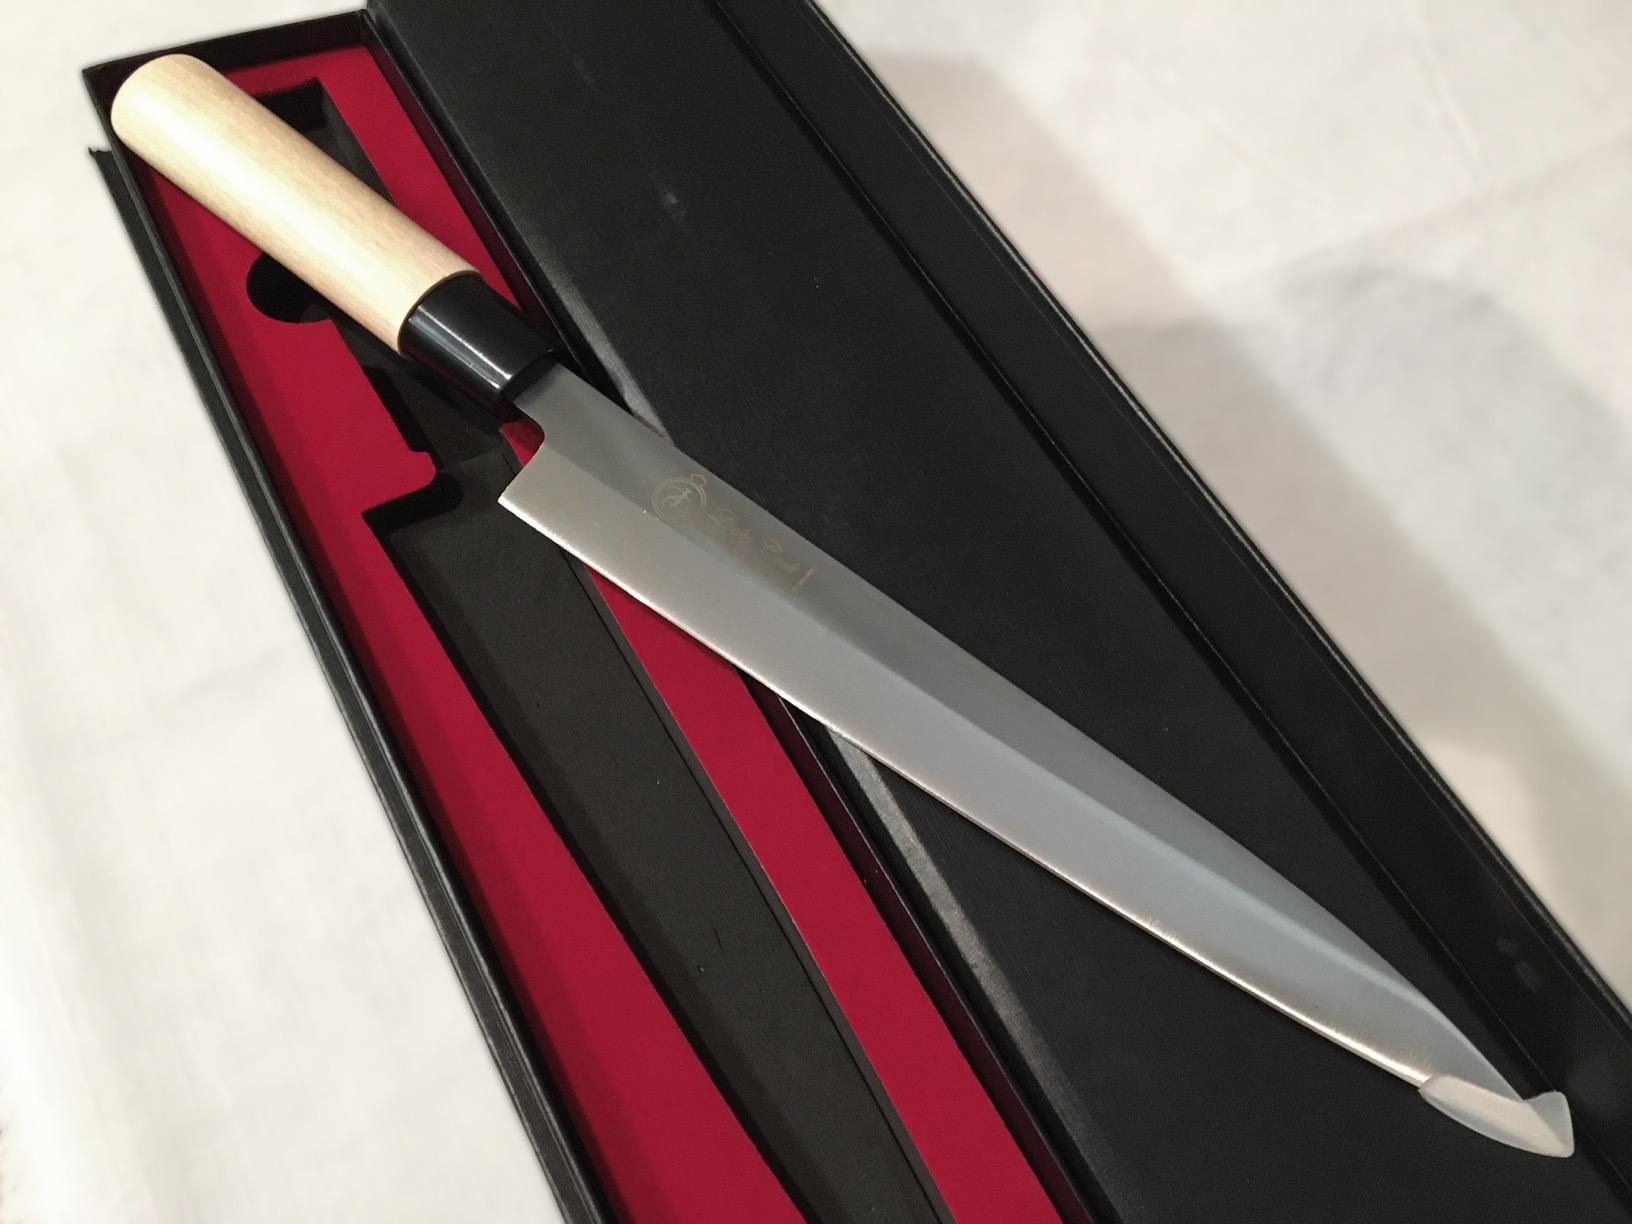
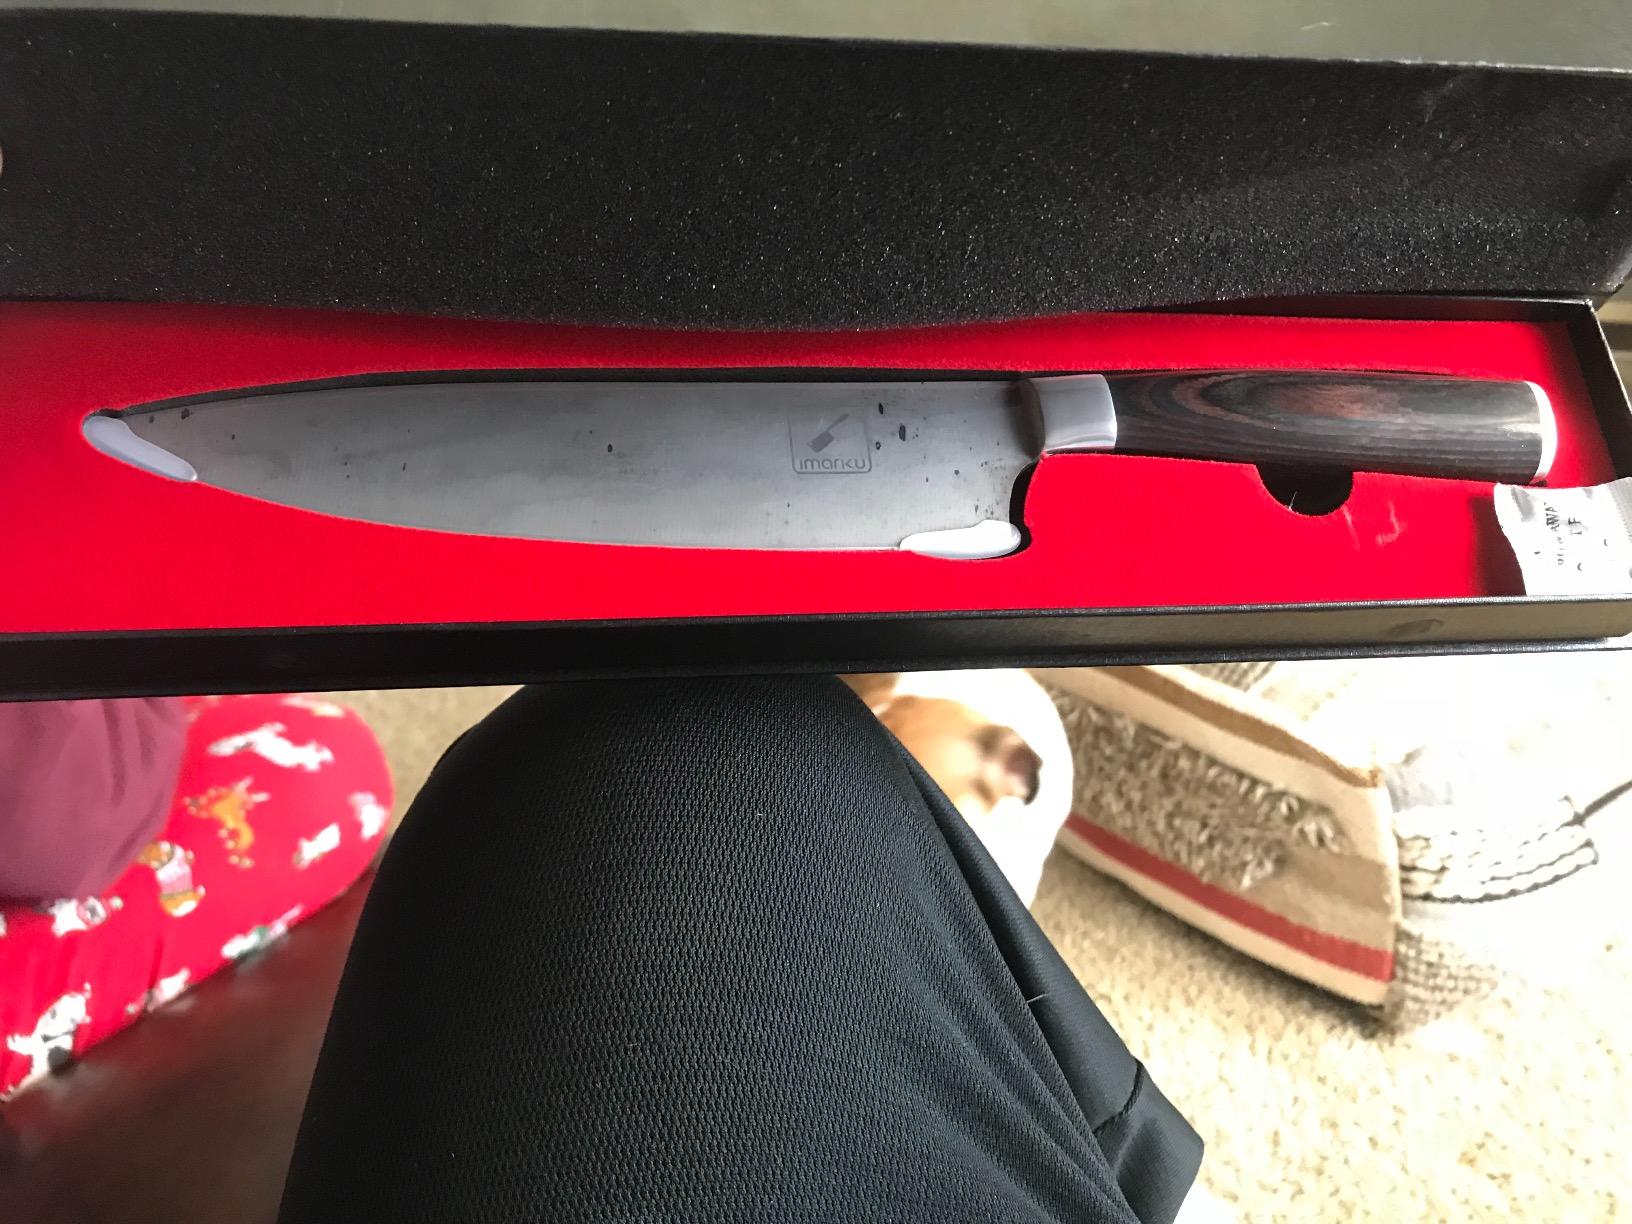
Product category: items_knife
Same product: no